KDLT tower

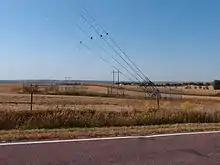
KDLT tower rigging

The KDLT towers is the name given to two towers (one analog and one digital) used by South Dakota television station KDLT. In May 2022 the analog tower was destroyed during a wind storm.